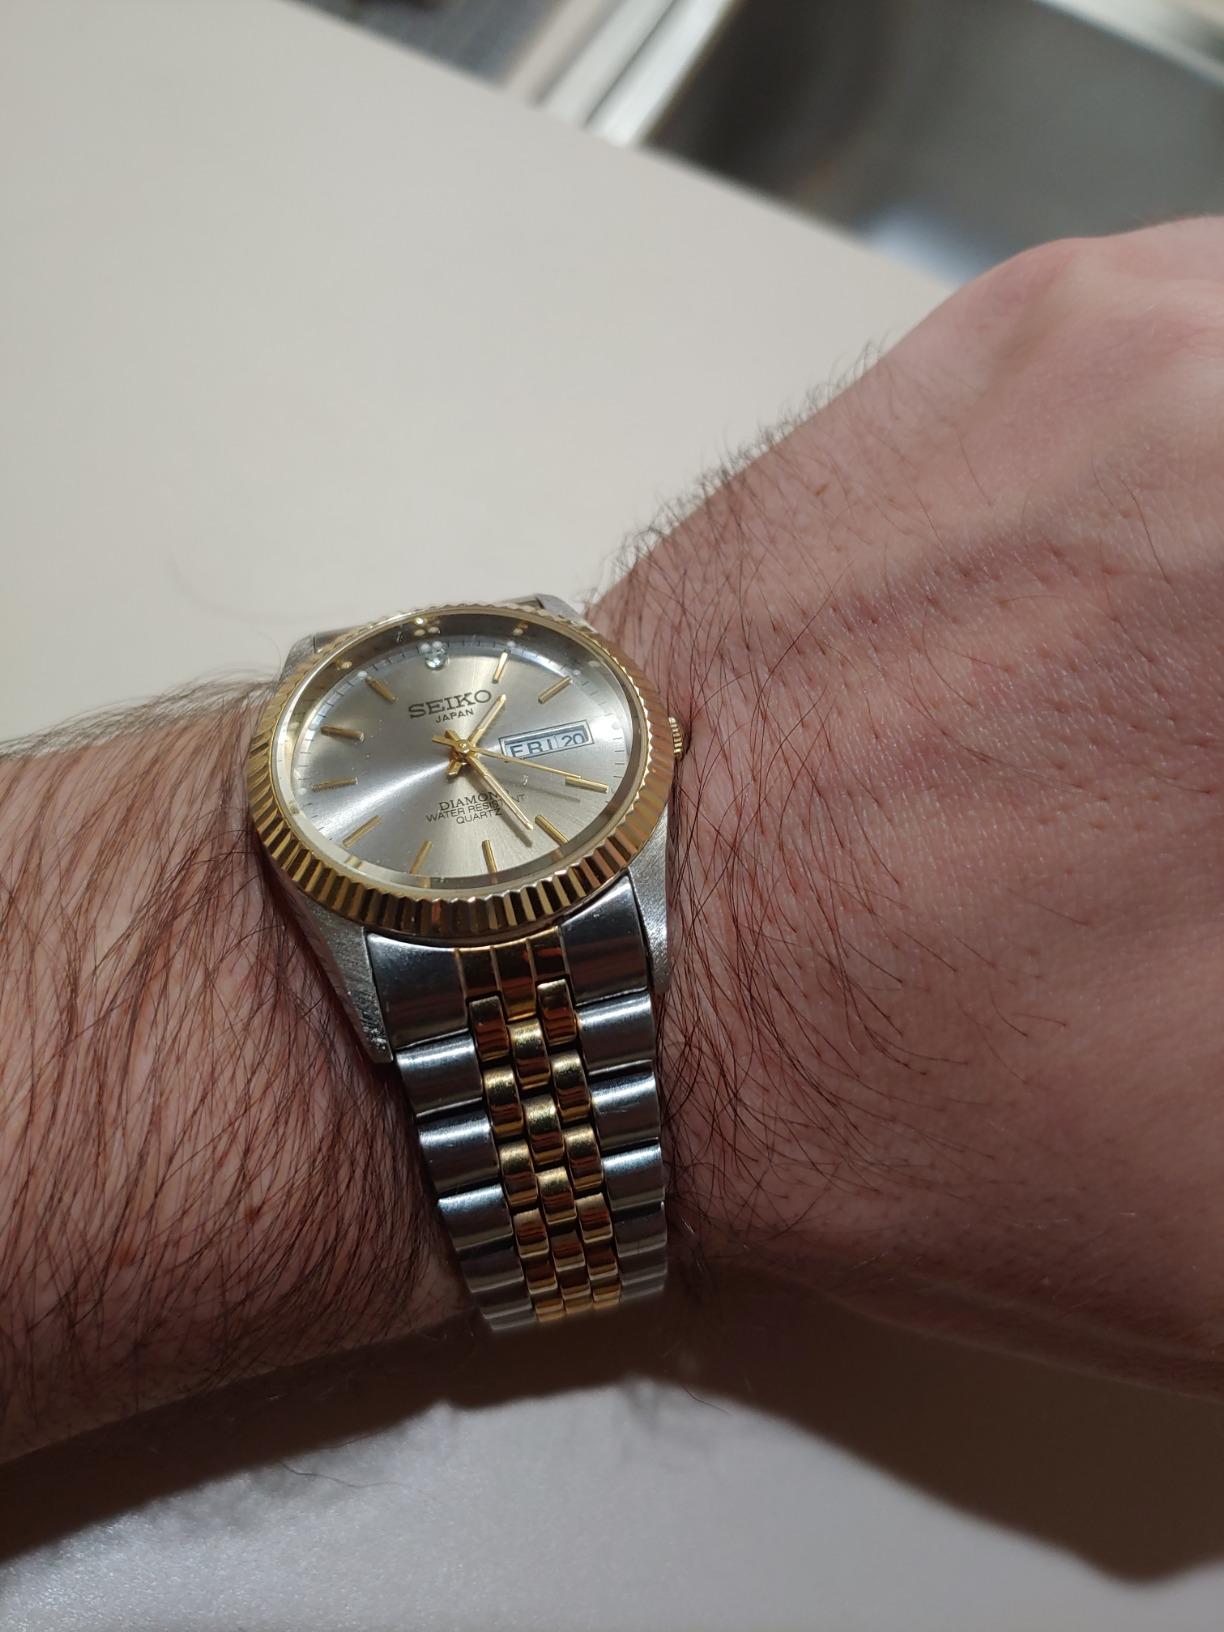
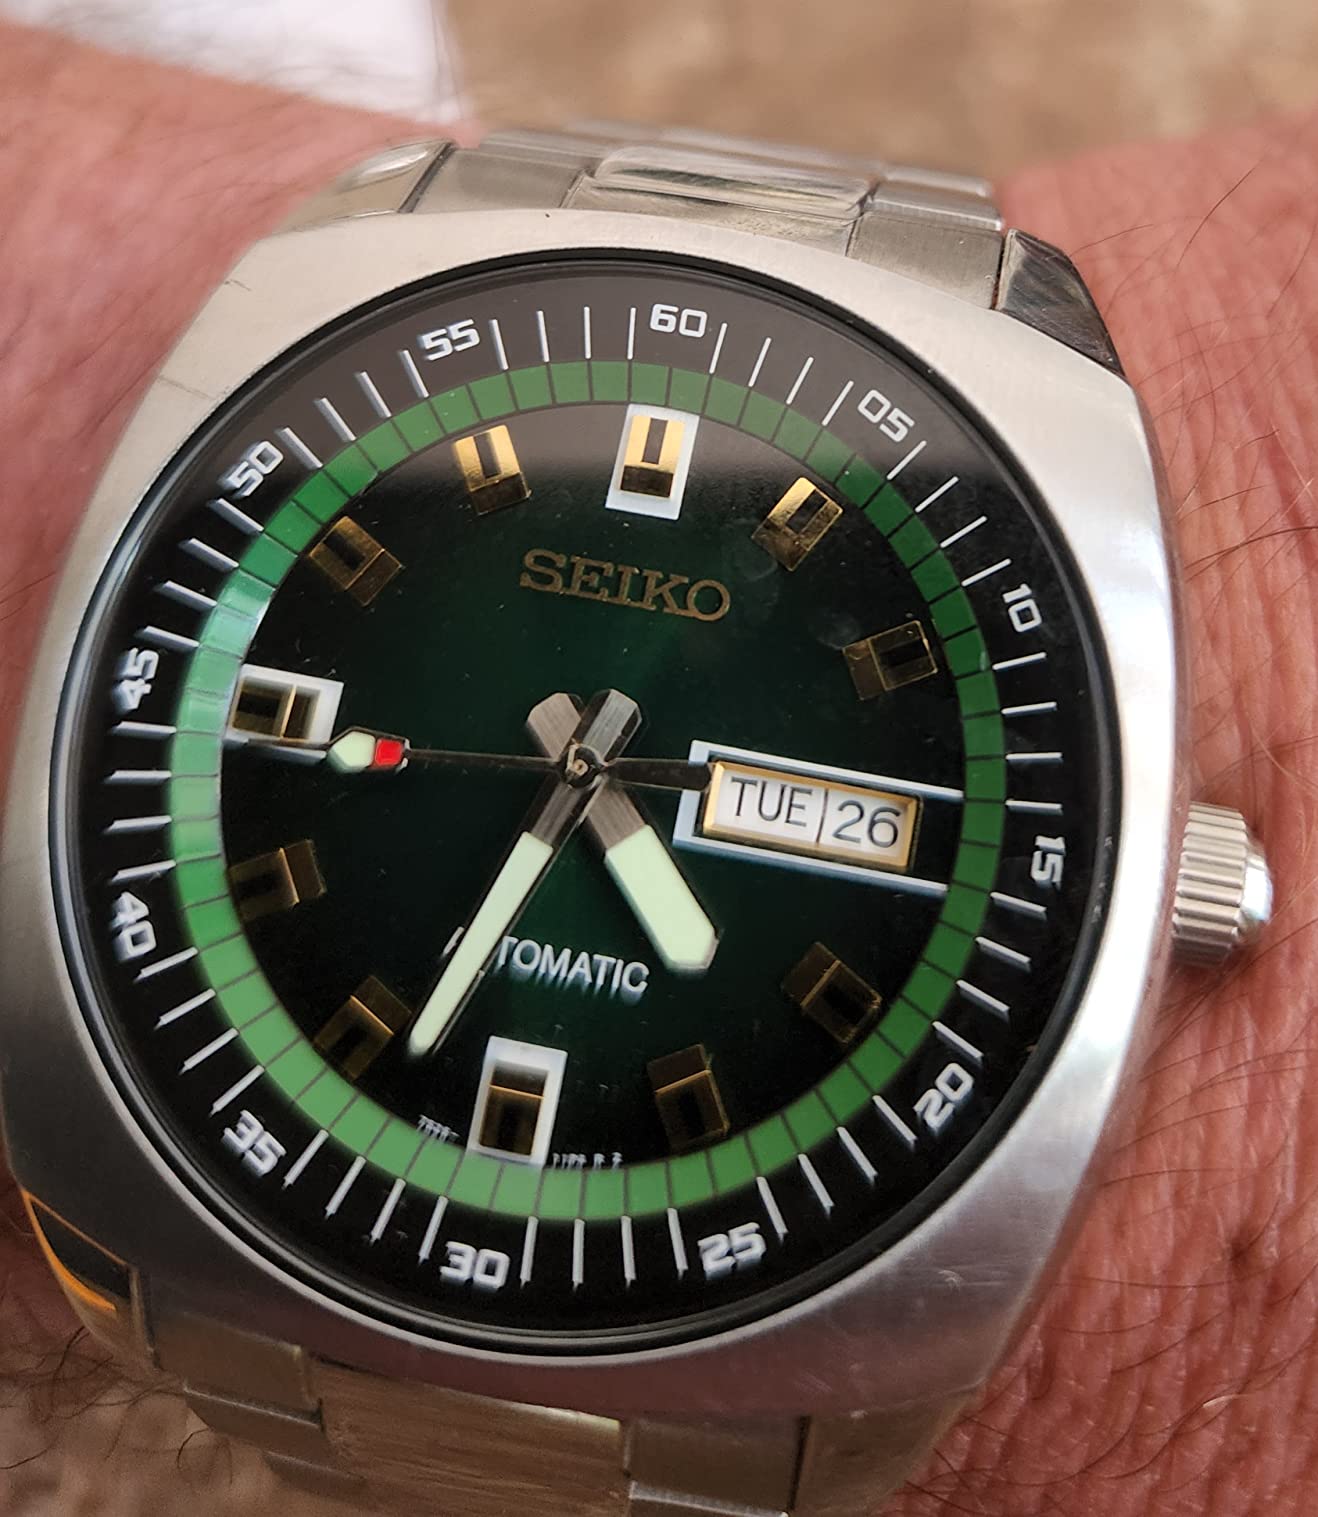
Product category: accessories_watch
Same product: no